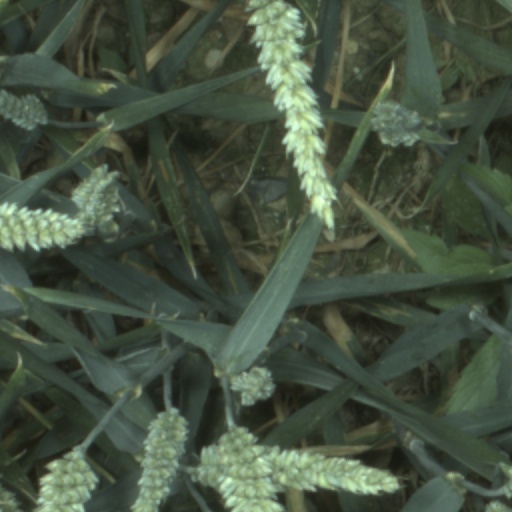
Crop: wheat